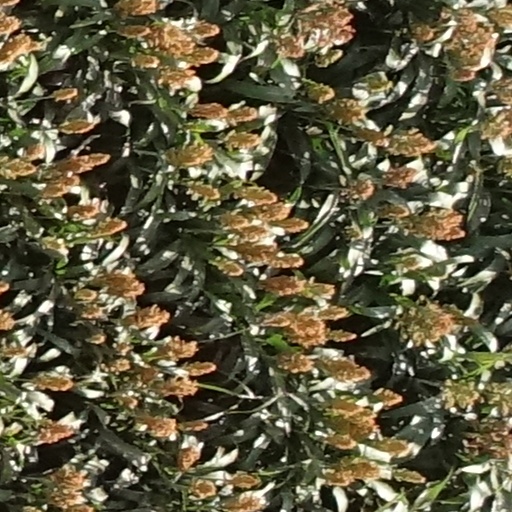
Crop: sorghum